Koh Ker

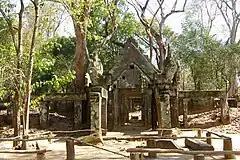
Ruins of Prasat Krachap

The most south sanctuary of this group is the Prasat Pram on the west side of the road. A small long path leads to the monument. It has five towers or prasats ("pram" = five). Three brick towers stand in a row on the same platform. They face east. The central one is a bit taller than the others. In each of these prasats, once stood a lingam. These and the beautifully carved lintels were looted. Two prasats (faced west) are standing in front of the platform. One is built of brick and has diamondshaped holes in the upper part. This fact indicates that this tower once served as a fire sanctuary (fire cults were very important during the era of the Khmer kings). The other building is small, made of laterite and (in comparison with the brick towers) in bad condition. The bricks of small regular size are held together with an organic mortar of unknown composition (plant sap?). Originally the towers were covered by white stucco; remains of it can still be seen. Two of the towers are pictorially covered by roots. The five towers are surrounded by an enclosure. The collapsed entrance door (gopuram) is at the east side. Two artefacts of the Prasat Pram can be seen in the National Museum in Phnom Penh: A damaged lion statue and fragments of a standing four-armed Vishnu.